Harlaxton House

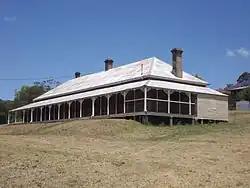
2014

Harlaxton House is a heritage-listed villa at 6 Munro Street, Harlaxton, Queensland, Australia. It was built from 1869 to 1870 to 1910s circa. It was added to the Queensland Heritage Register on 21 October 1992.